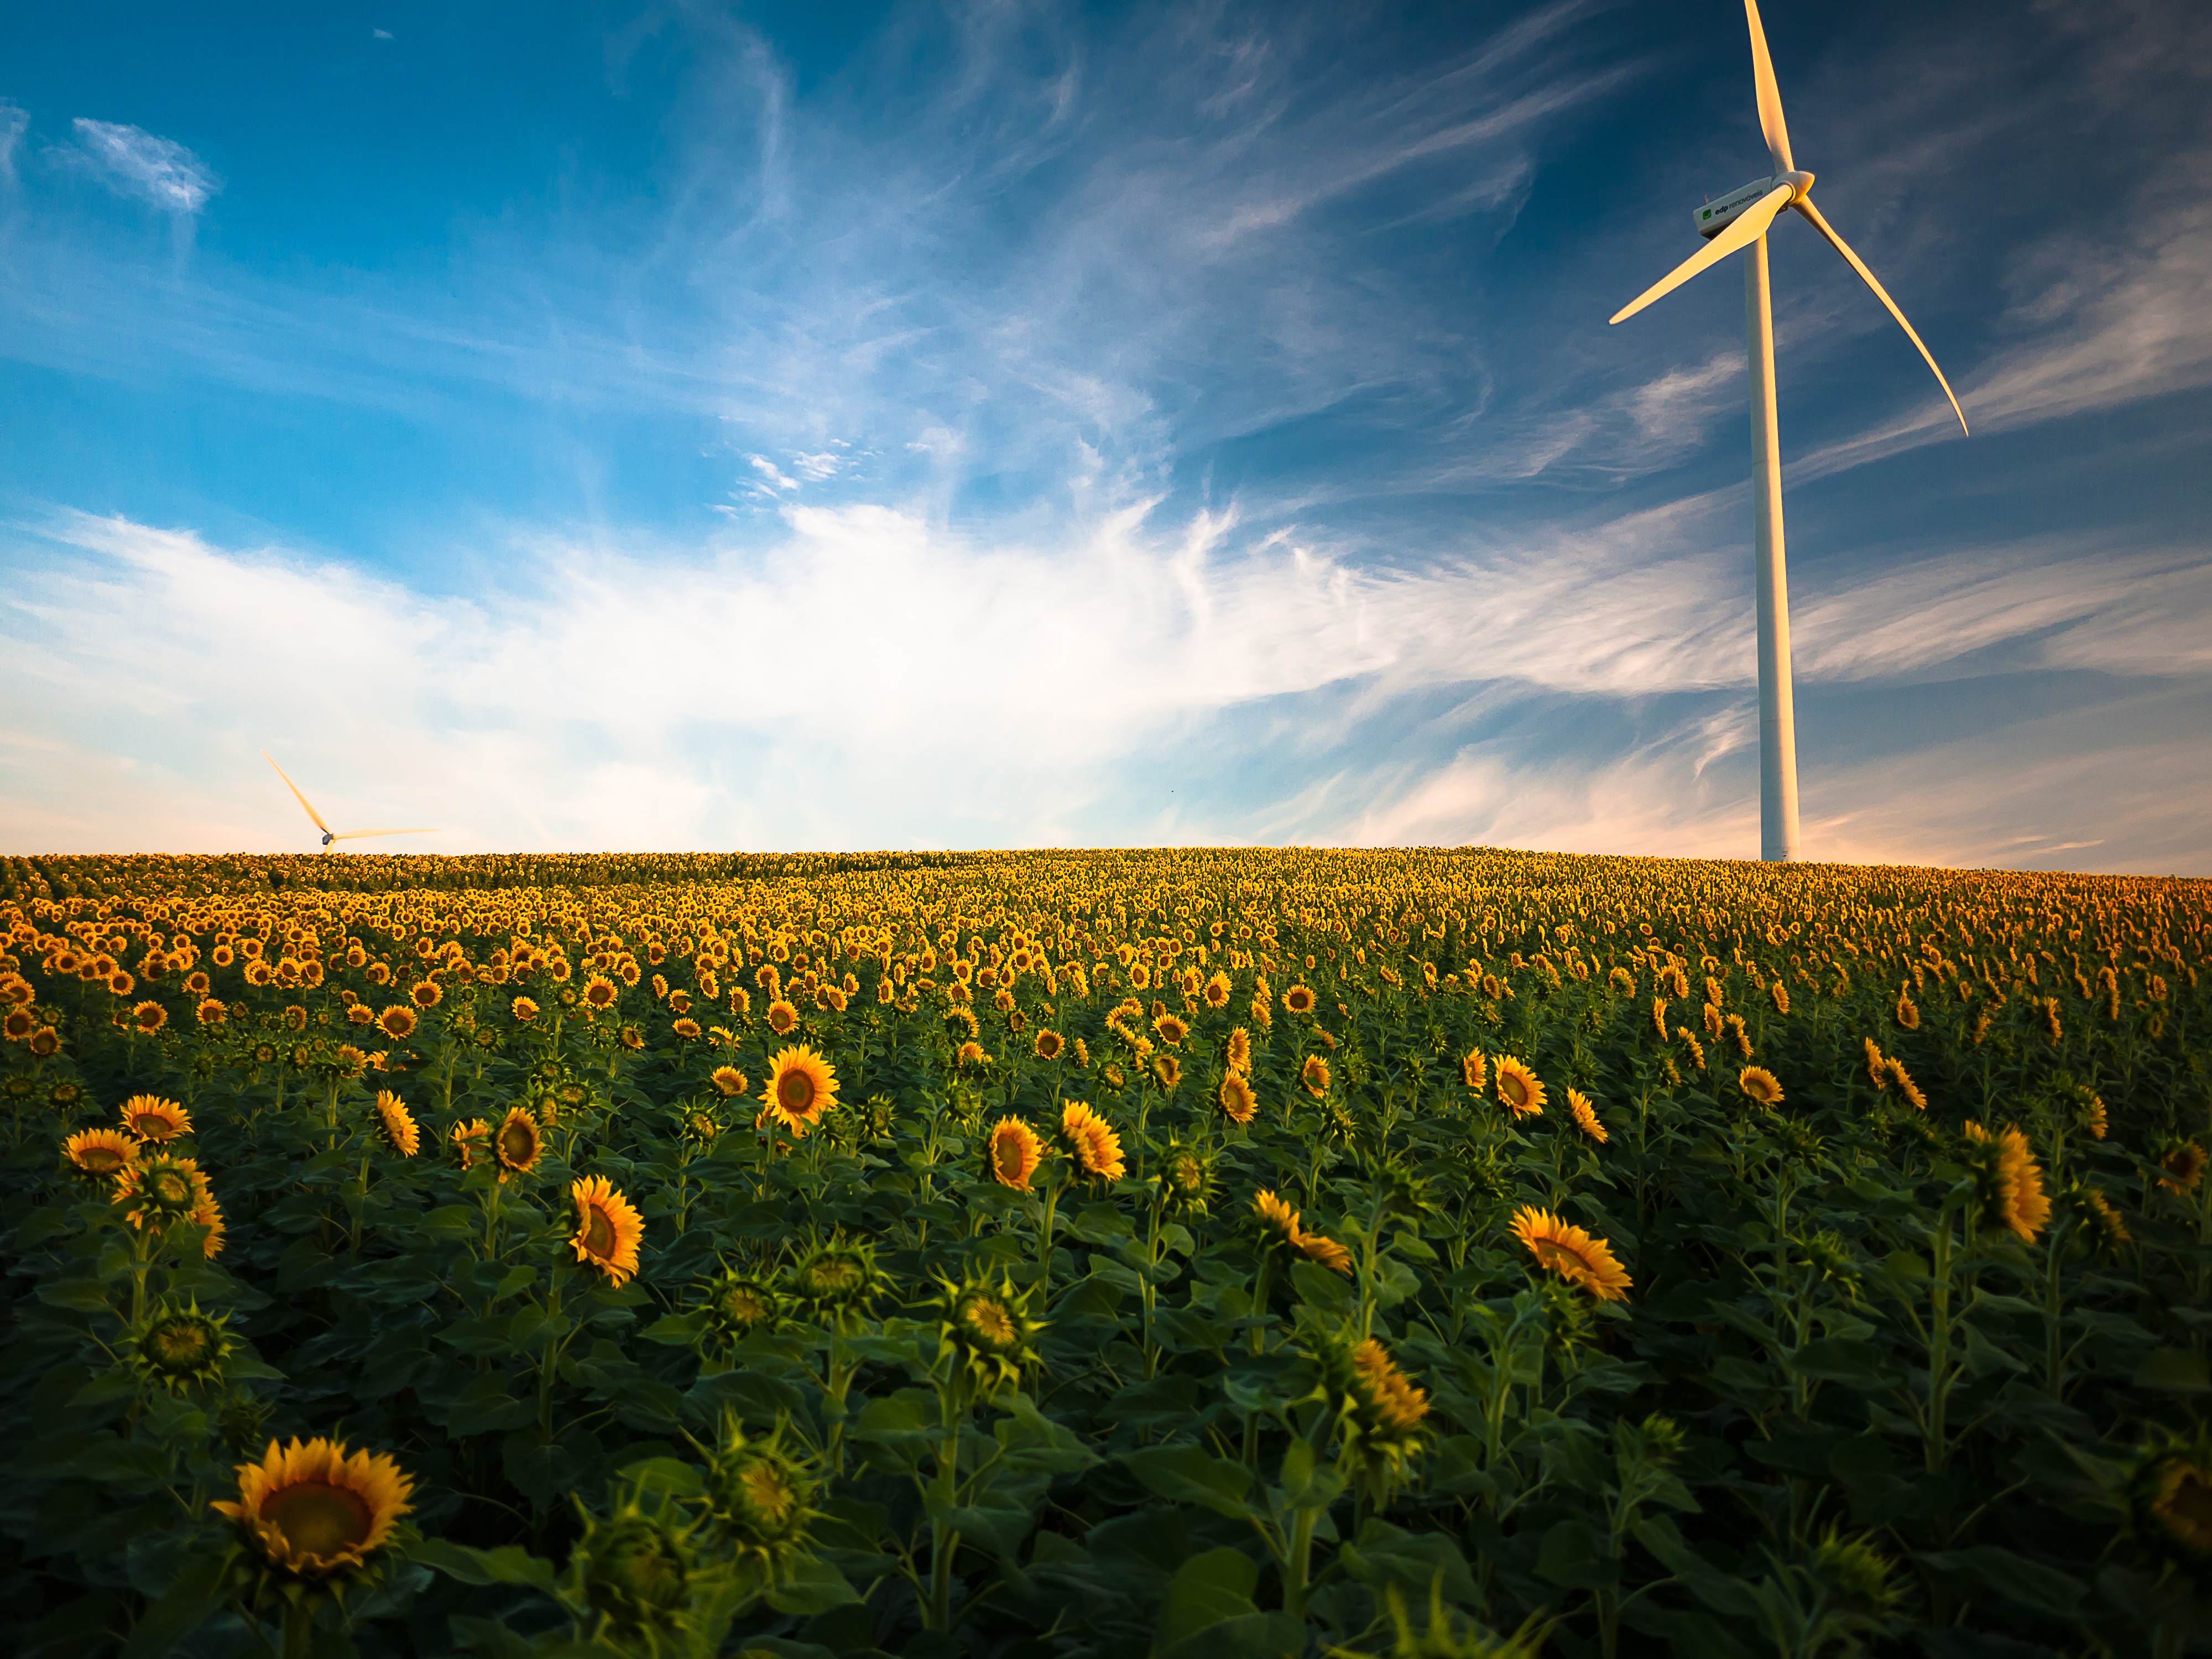
nature, grass, horizon, cloud, plant, sky, sunset, field, meadow, prairie, sunlight, morning, flower, wind, crop, wind turbine, agriculture, plain, rapeseed, sunflower, grassland, brassica, rural area, flowering plant, daisy family, grass family, land plant